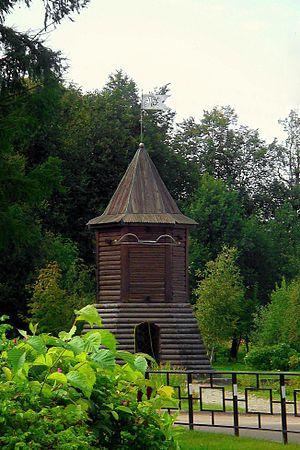
Toropets est une ville de l'oblast de Tver, en Russie, et le centre administratif du raïon de Toropets. Sa population s'élevait à 12 290 habitants en 2014.